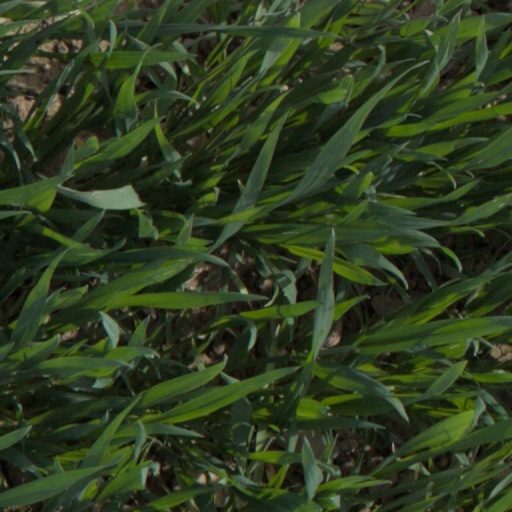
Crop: wheat